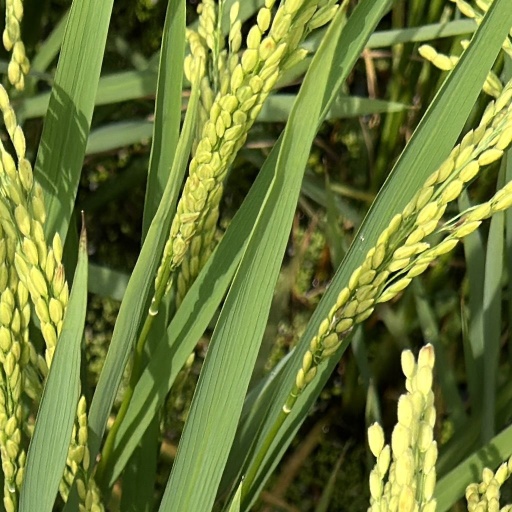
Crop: rice